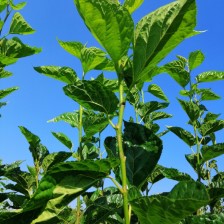
Variety: BlackOodTurkey